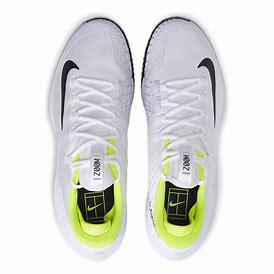
Brand: Nike
Model: Court Air Zoom Zero